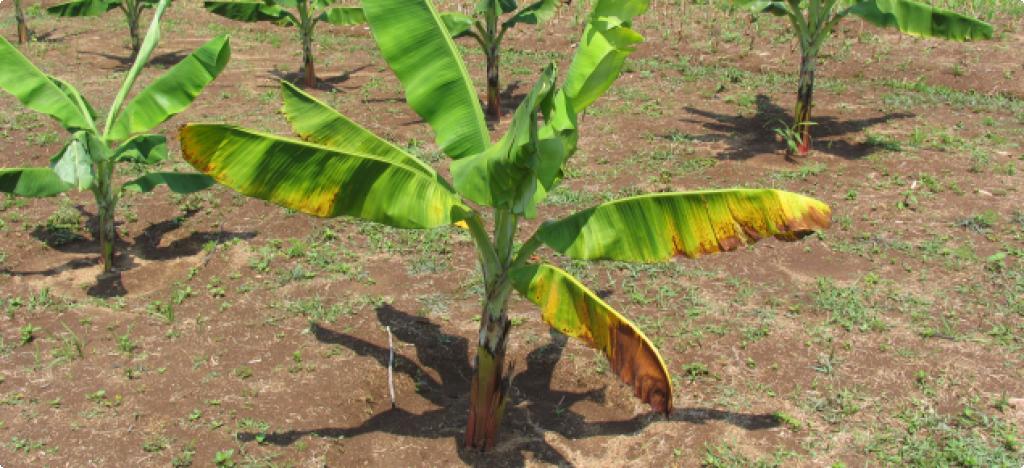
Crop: unknown
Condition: banana_banana_panama_disease